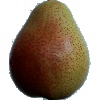
Label: pear_forelle